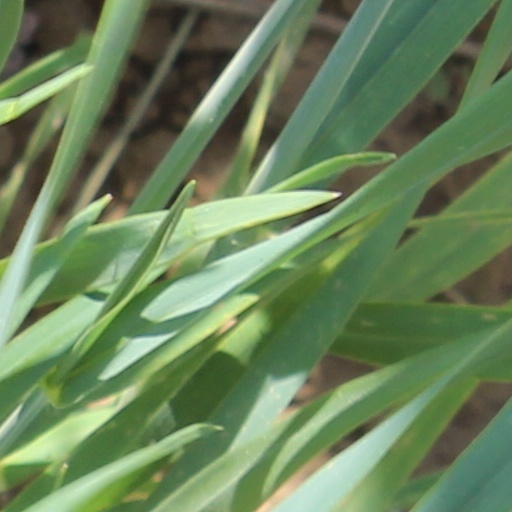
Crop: wheat